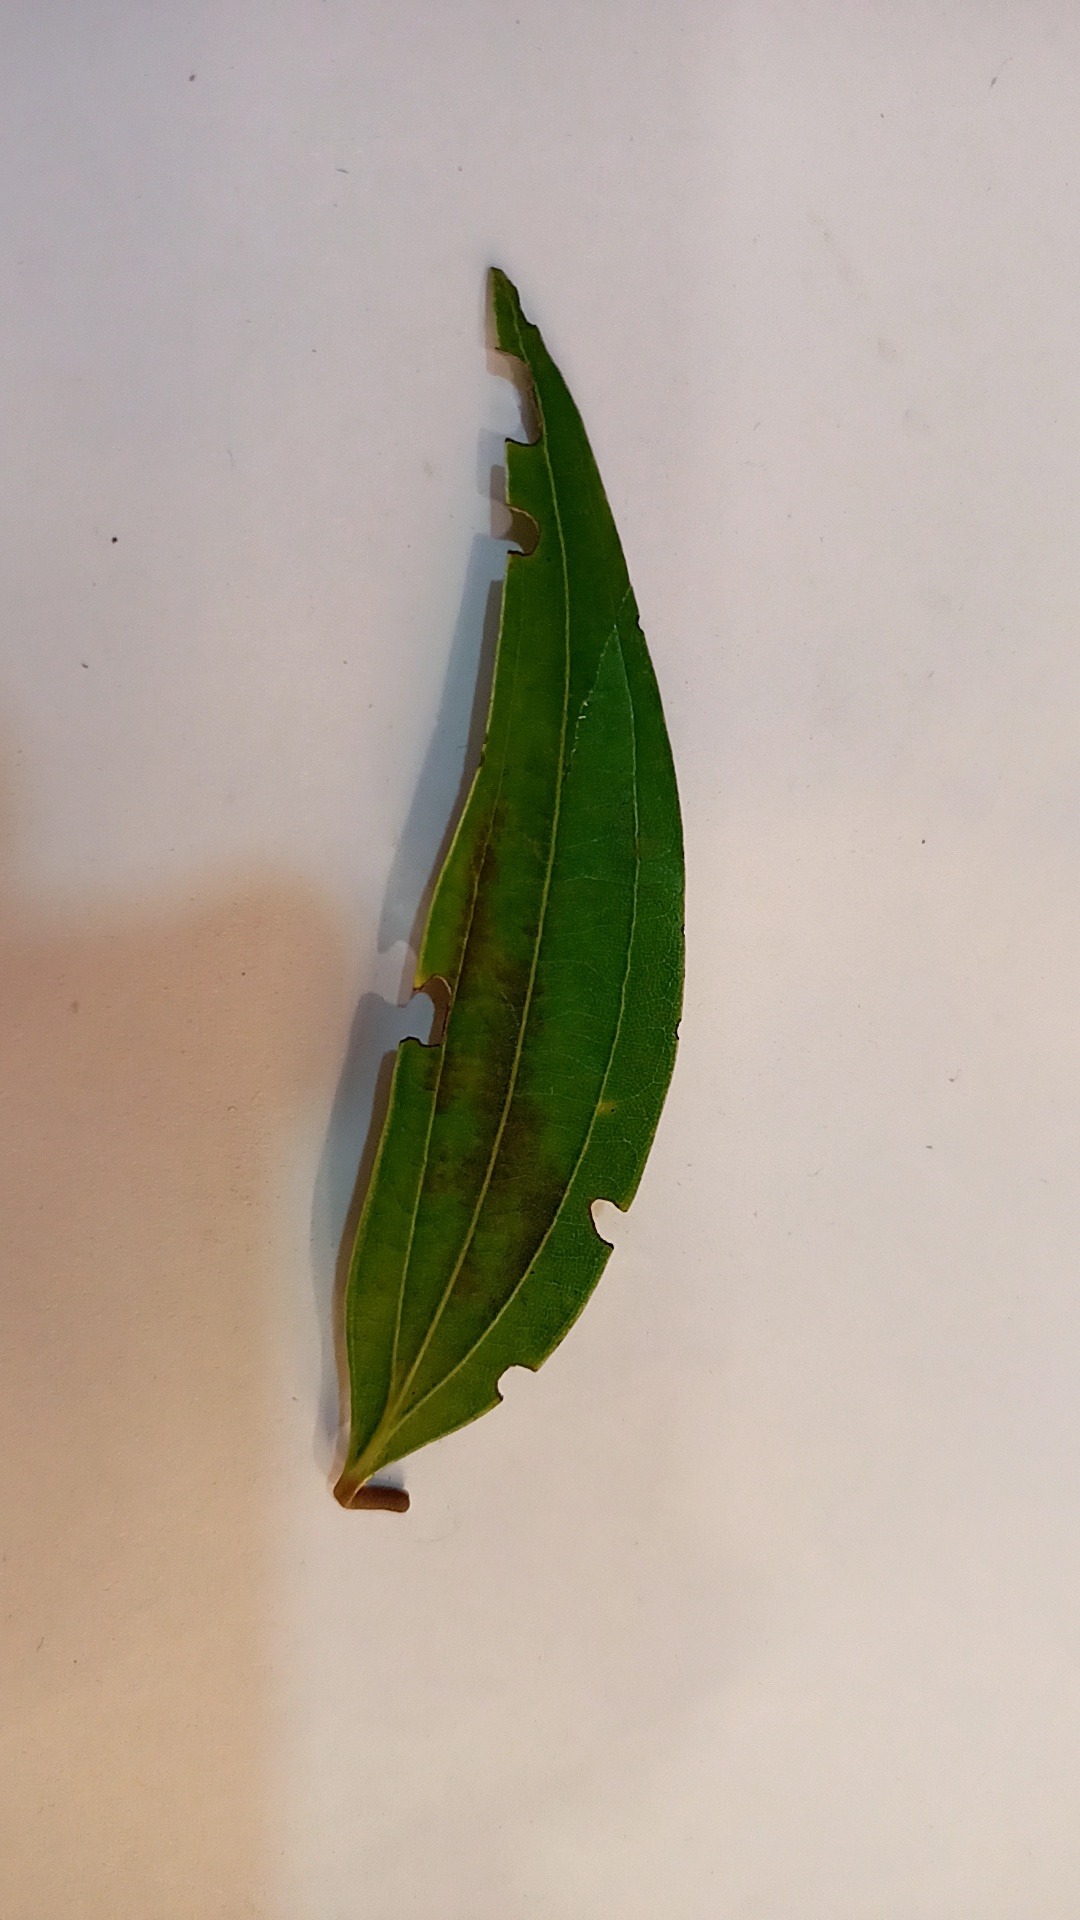
Label: Disease